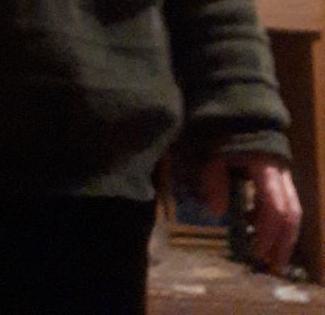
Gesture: no_gesture